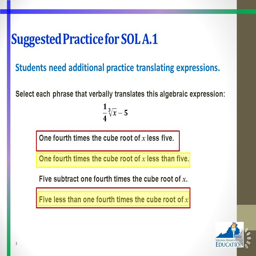
the square root of the product of 6 and a number squared .